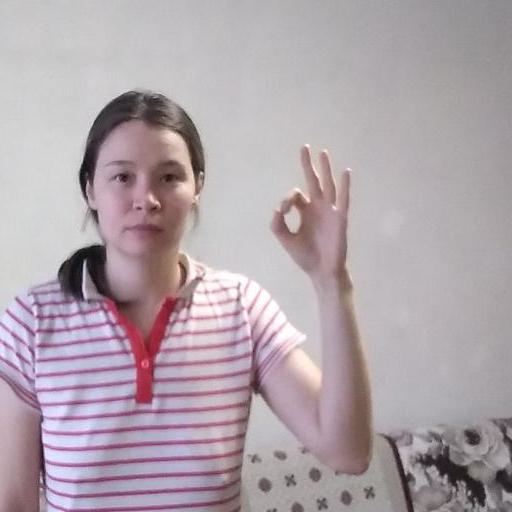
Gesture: ok